Chriet Titulaer

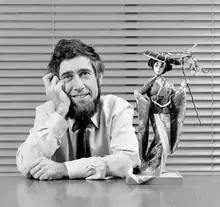
Chriet Titulaer in 1984

In 1983 Titulaer began his own television production company "Chriet Titulaer Producties BV" and did much work for Teleac and the TROS. He presented popular science programmes such as "Wondere Wereld" (Miraculous World) and television courses such as "Moderne Sterrenkunde" (Modern Astronomy) and "Nederland en het Weer" (The Netherlands and the Weather).